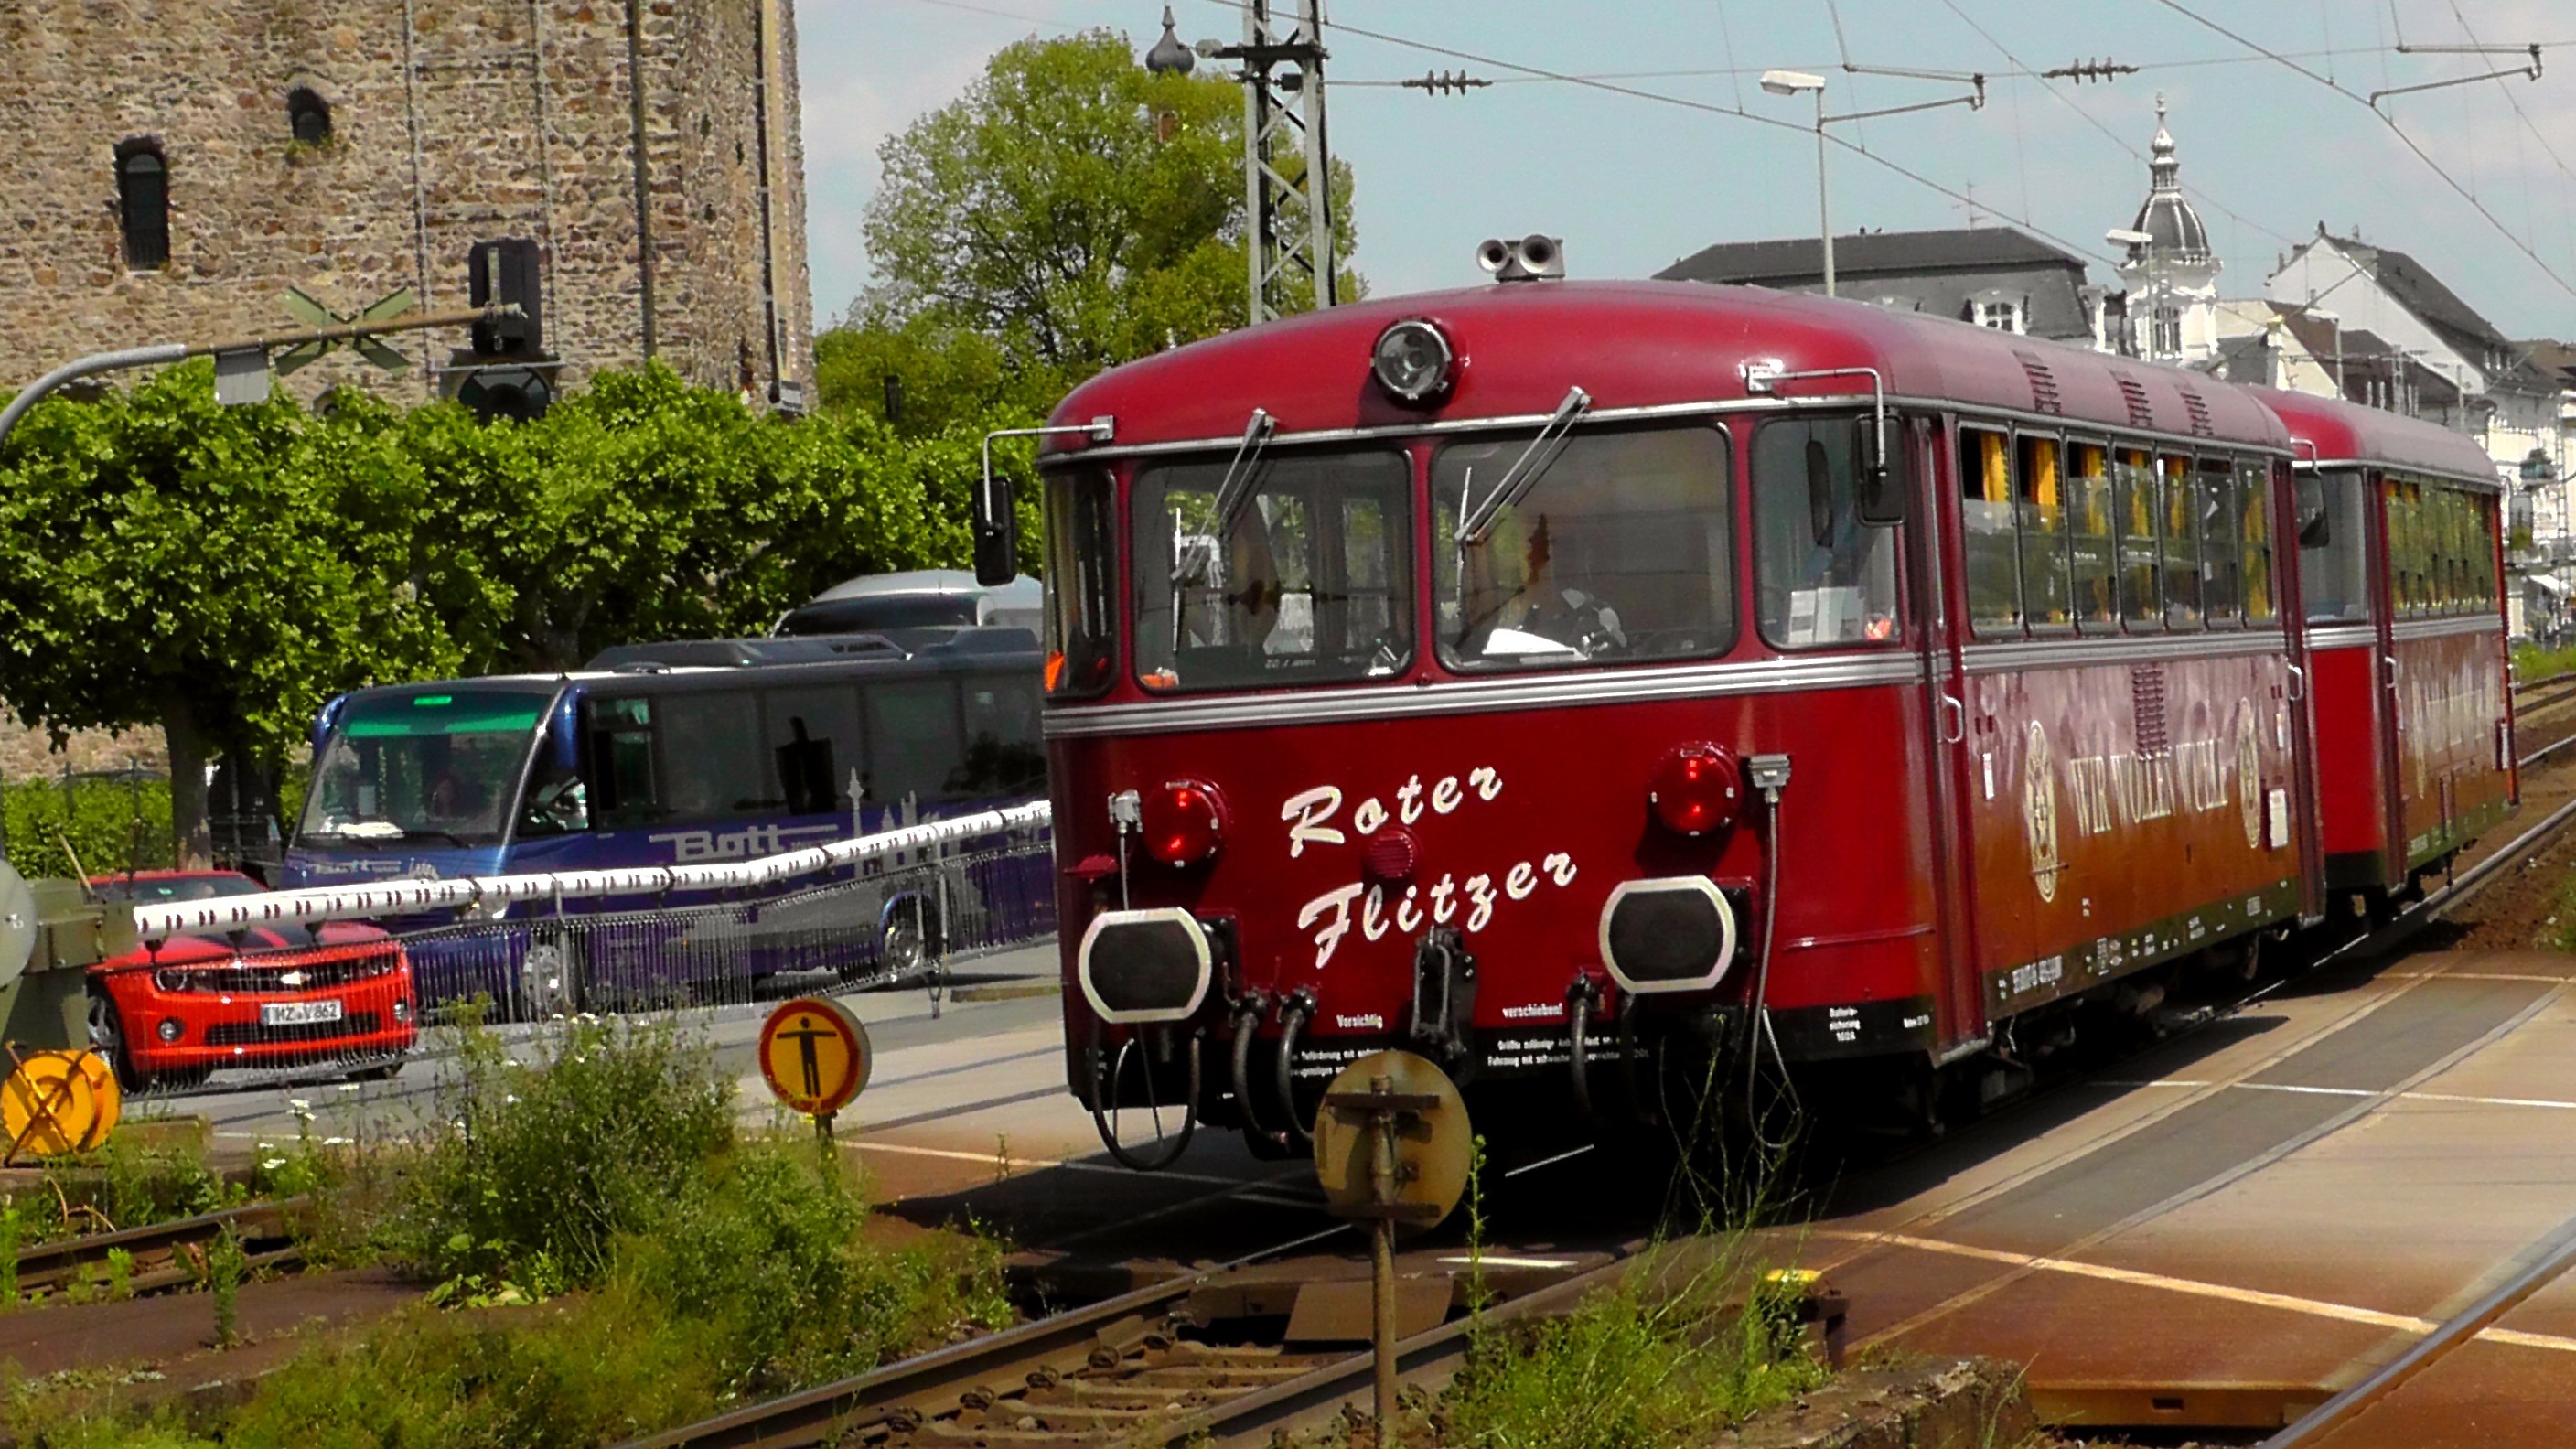
railway, antique, old, rail, train, tram, transport, vehicle, machine, public transport, locomotive, beautiful, oldies, classic, rail transport, oldie, land vehicle, railbus, mode of transport, rolling stock, metropolitan area, railroad car, rail vehicle, of past days